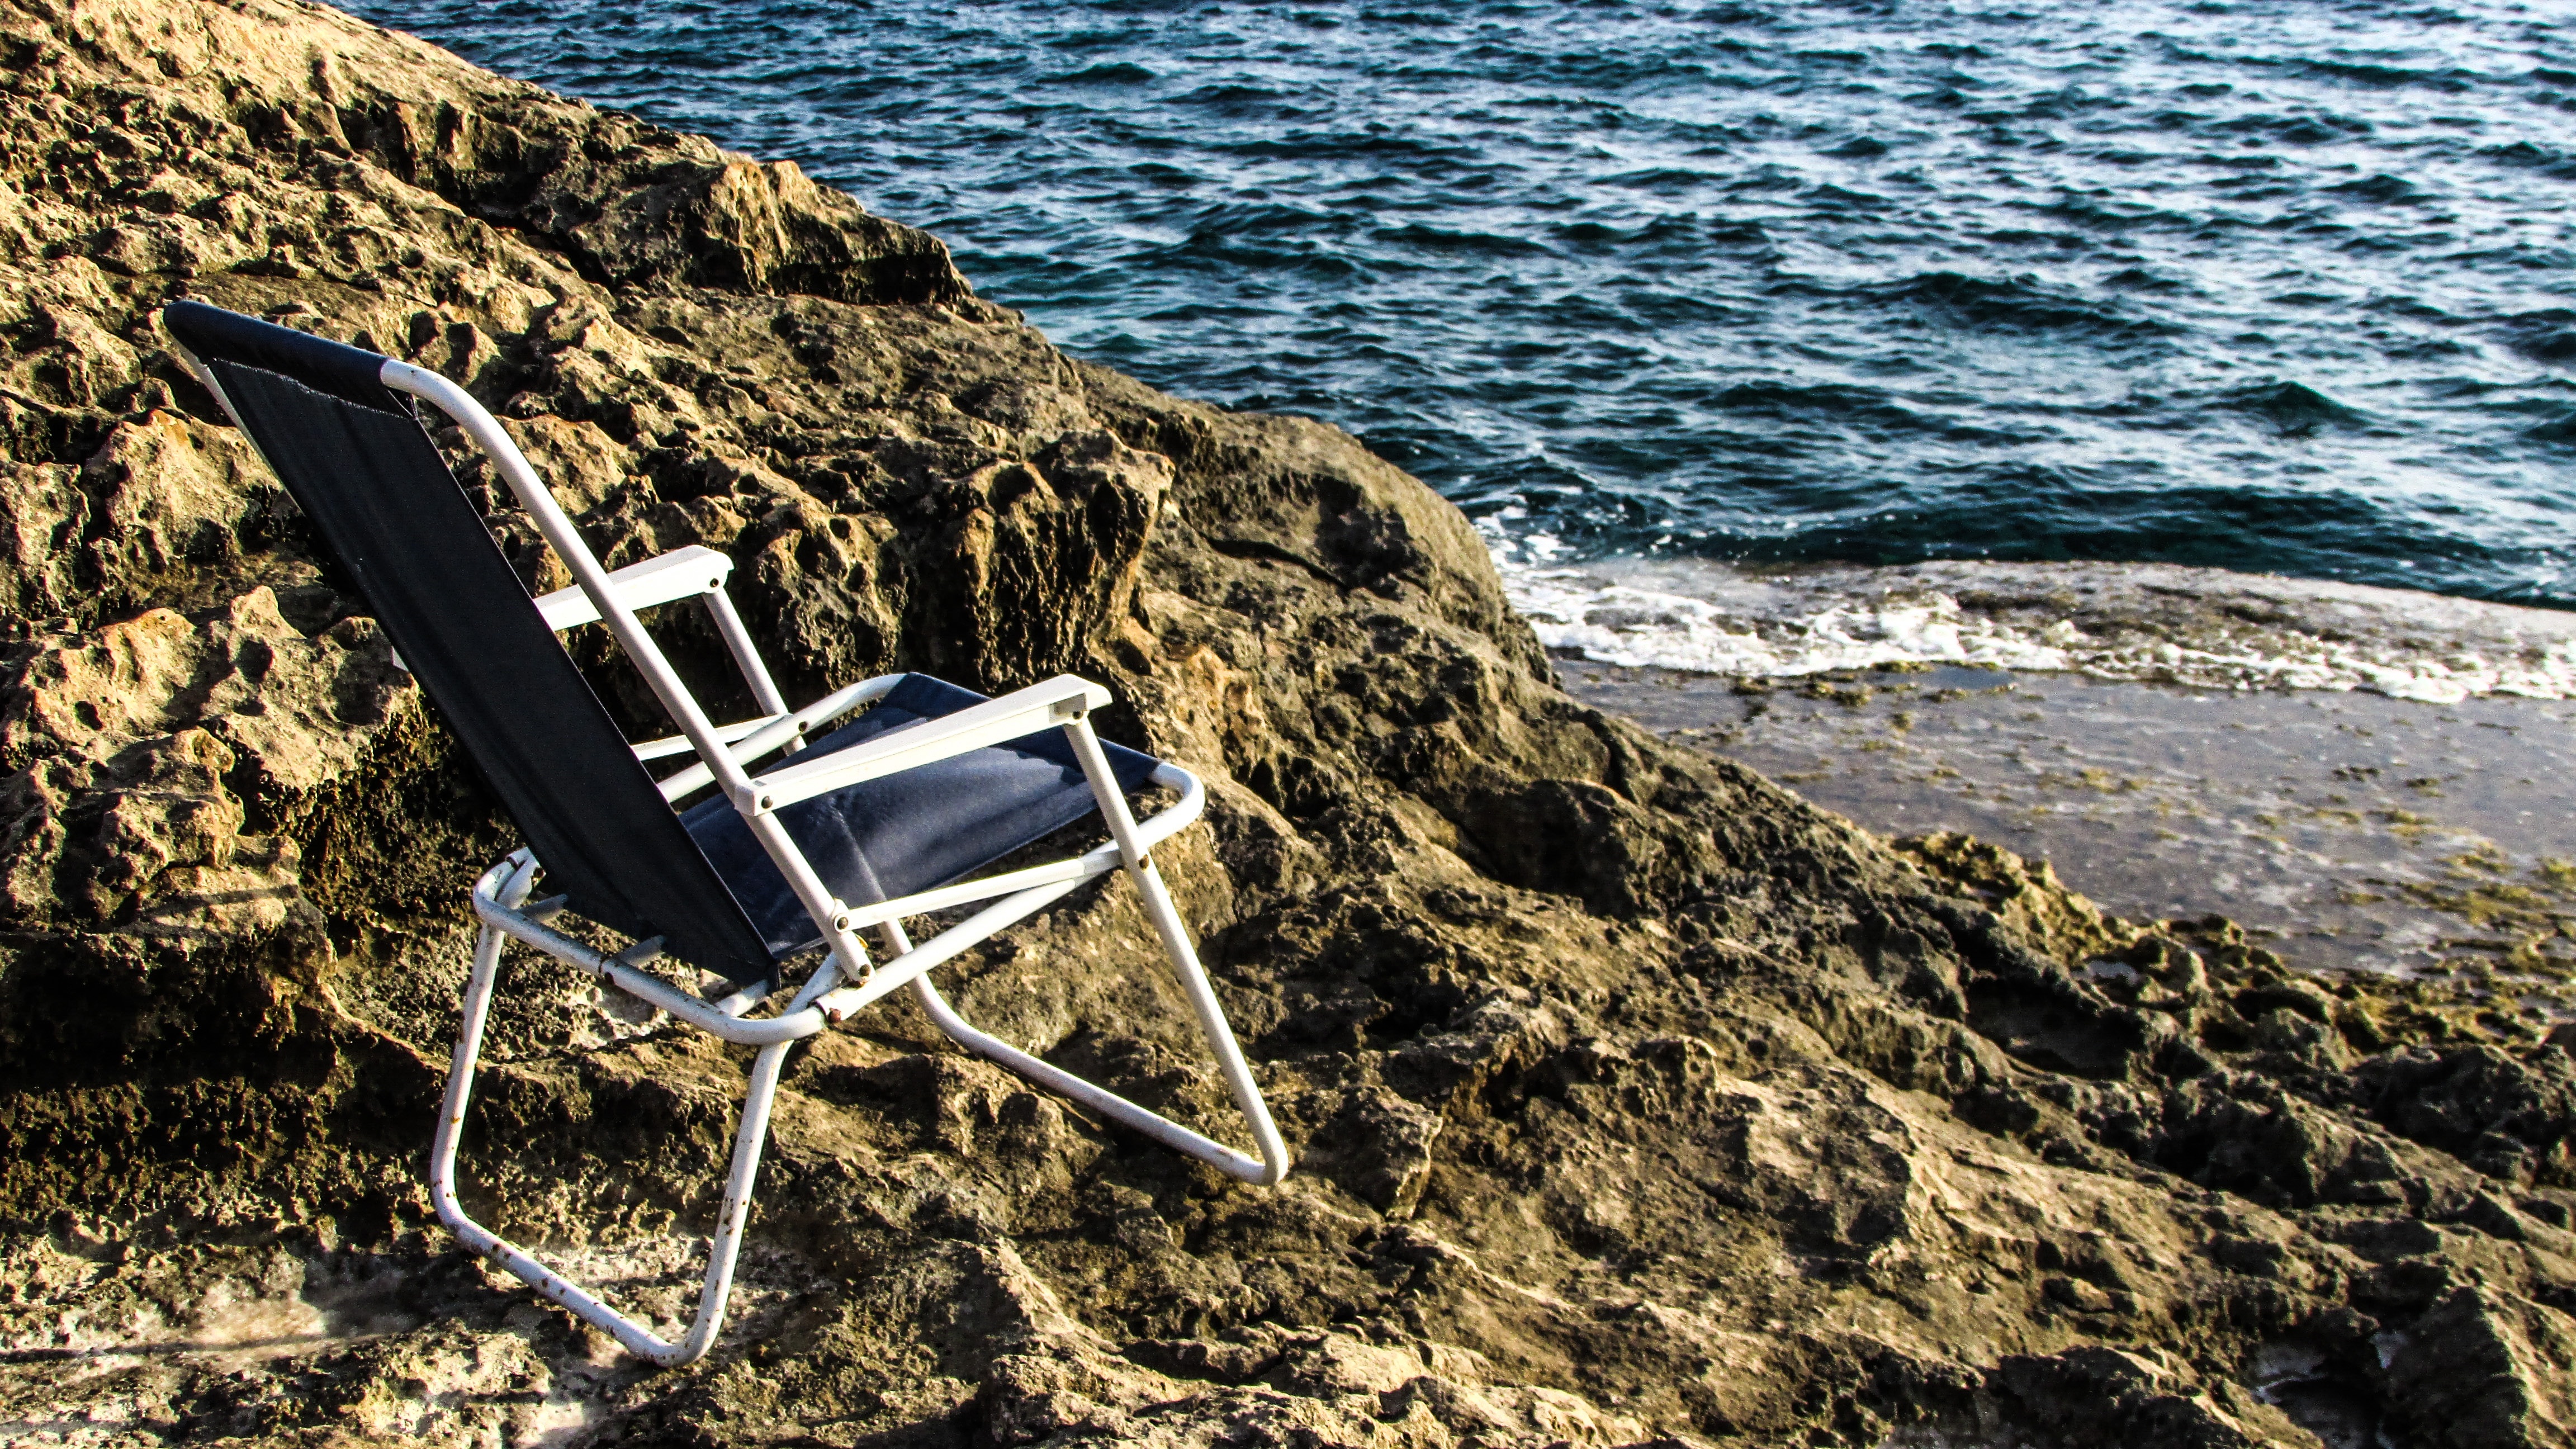
beach, sea, coast, nature, rock, ocean, shore, wave, chair, vehicle, tourism, leisure, terrain, relaxation, rocky coast, chaise longue